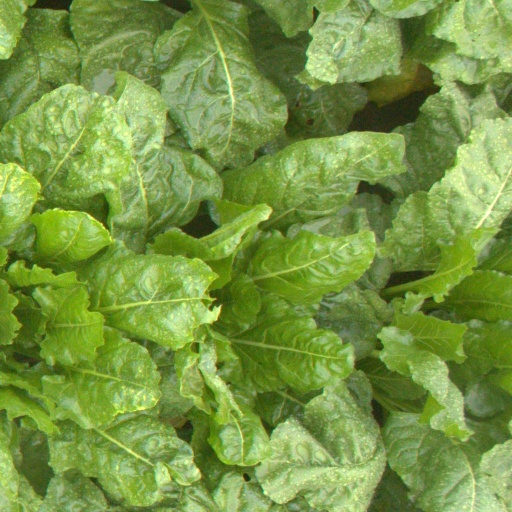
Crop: sugar beet